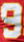
Number: 9